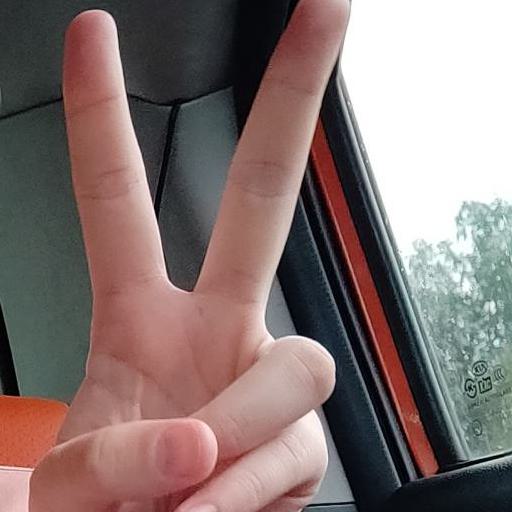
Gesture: peace